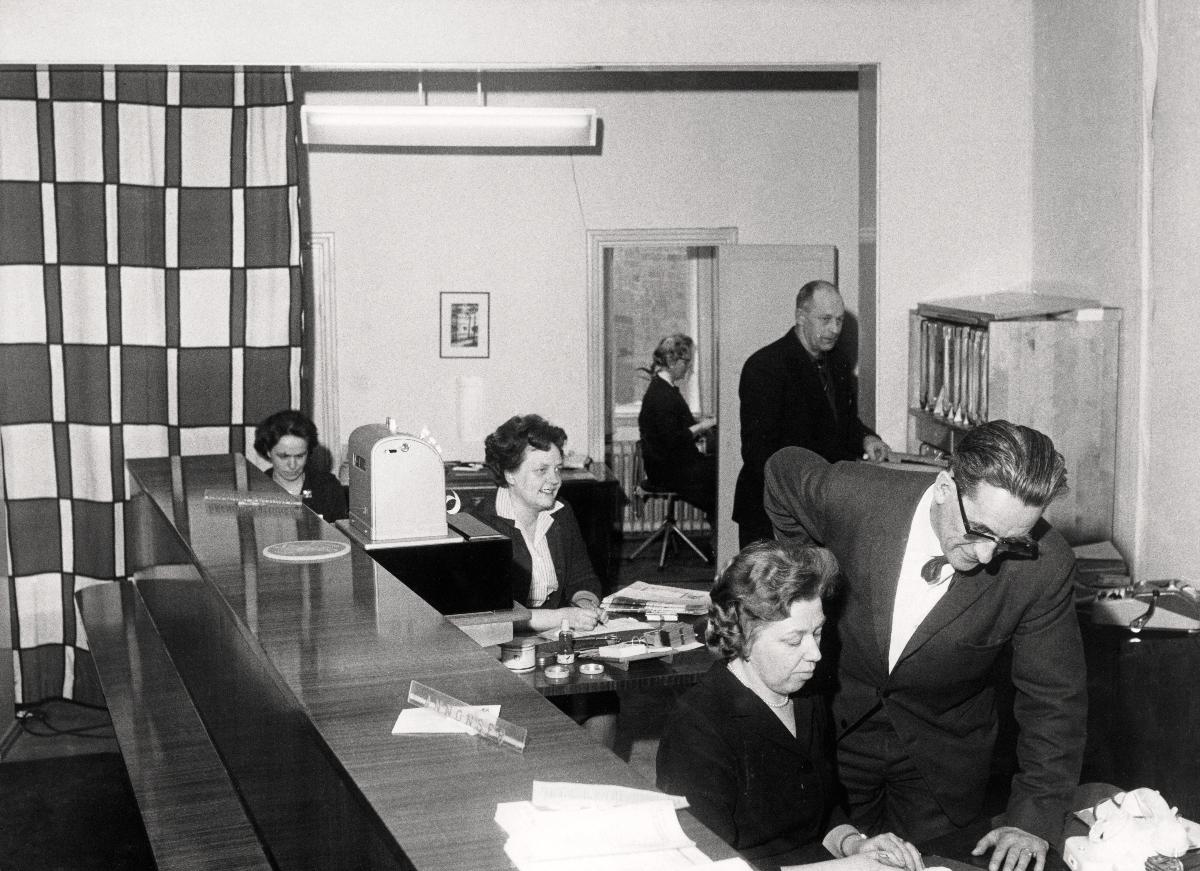
Sanomalehti Västra Nyland
Tidningen Västra Nyland; Newspaper Västra Nyland
sisällön kuvaus: Sanomalehti Västra Nyland. Ilmoituskonttori Asematien puurakennuksessa. Vasemmalta Eilid Jernström, Ingegerd Huldén, Pian Wahlström ja ilmoituskonttorin päällikkö Erik Lannert. Taustalla isännöitsijä Tor Lindblad ja Martha Nyman. content description: Newspaper Västra Nyland. The Advertising office in the timber building at Asematie. In the picture Eilid Jernström, Ingegerd Huldén, Pian Wahlström and the manager of the advertising office Erik Lannert. In the background general manager Tor Lindblad ja Martha Nyman. innehållsbeskrivning: Tidningen Västra Nyland. Annonskontoret i träbyggnaden vid Stationsvägen. Från vänster Eilid Jernström, Ingegerd Huldén, Pian Wahlström och annonskontorets chef Erik Lannert. I bakgrunden disponent Tor Lindblad och Martha Nyman.
Kuvaaja: Brandt , Bror, kuvaaja
Vuosi: 1900
Paikka: Suomi, Uusimaa, Raasepori, Tammisaari
Aiheet: kirjapainot; kirjapainotyöntekijät; sanomalehdet; latomot; printing houses; printing trade workers; newspapers; composing rooms; printing; case rooms; personnel; work; boktryckerier; boktryckeriarbetare; dagstidningar; sätterier; tryckerier; personal; arbete